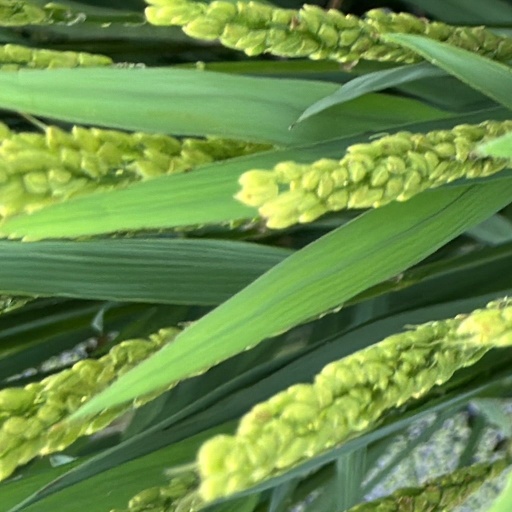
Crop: rice